Leroy Griffith

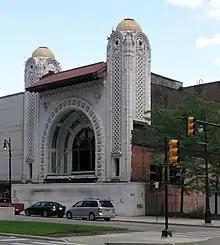

After an early discharge from the military, Griffith acquired his first theater, the Star, in Portland, Oregon. After a limited operation of a Kansas City, Missouri, restaurant and another period of short-term employment with Markovich, he opened a theater in Detroit, Michigan. He was in his mid-twenties.